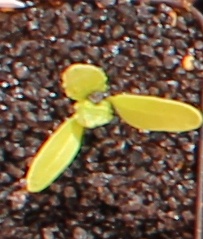
Label: Sugar beet